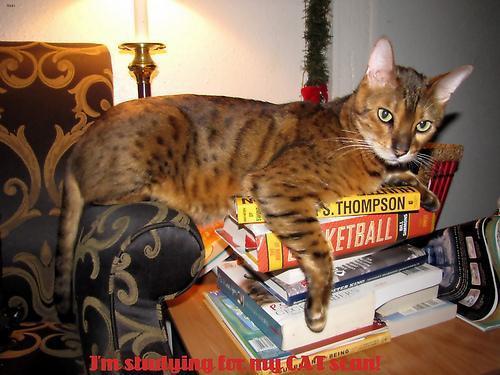
Bengal